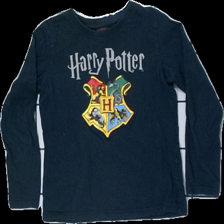
View: front
Type: Top
Category: Children
Brand: Not in the list
Brand text on label: Harry Potter (Wizarding World)
Colors: Blue, Grey, Yellow, Multicolor
Material: 100% cotton
Pattern: Logo print
Cut: Regular, C-collar
Size: 134
Smell: Minor
Price range: <50
Recommended usage: Reuse